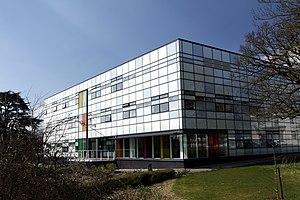
Janet Lee, baronne Lee d'Asheridge, PC LLD HonFRA, connue sous le nom de Jennie Lee, est une politicienne écossaise. Elle est députée travailliste de 1929 à 1931, puis de 1945 à 1970.